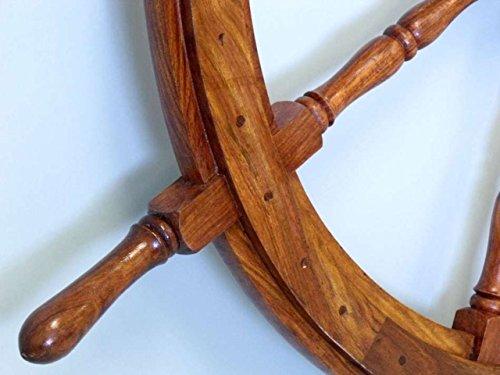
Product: Hampton Nautical Deluxe Class Wood and Brass Decorative Ship Wheel - Nautical Home Decoration - Nautical Gifts, 48"
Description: Great Condition.
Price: $183.48
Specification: ProductDimensions:48x2x48inches|ItemWeight:20.2pounds|ShippingWeight:20.2pounds(Viewshippingratesandpolicies)|Manufacturer:HandcraftedModelShipsLLC|ASIN:B00OK7KE5A|Californiaresidents:ClickhereforProposition65warning|Itemmodelnumber:SH8765